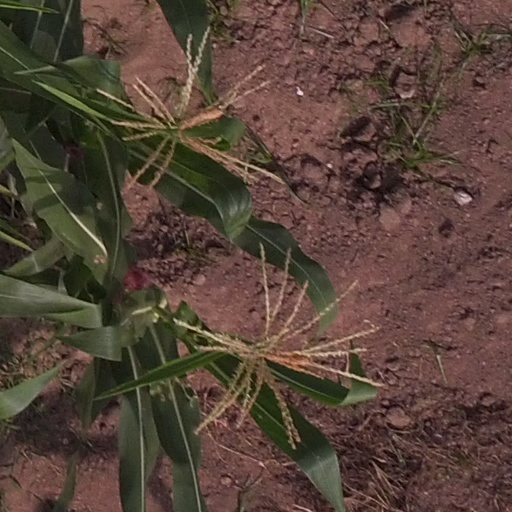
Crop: maize; corn